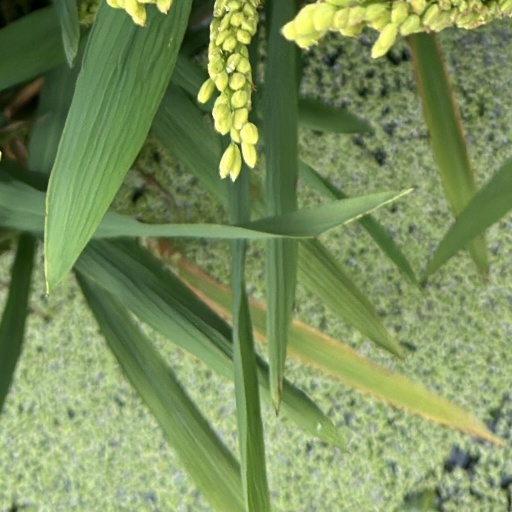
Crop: rice